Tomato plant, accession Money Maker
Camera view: tilt-top (135 deg); turntable rotation: 0 degrees
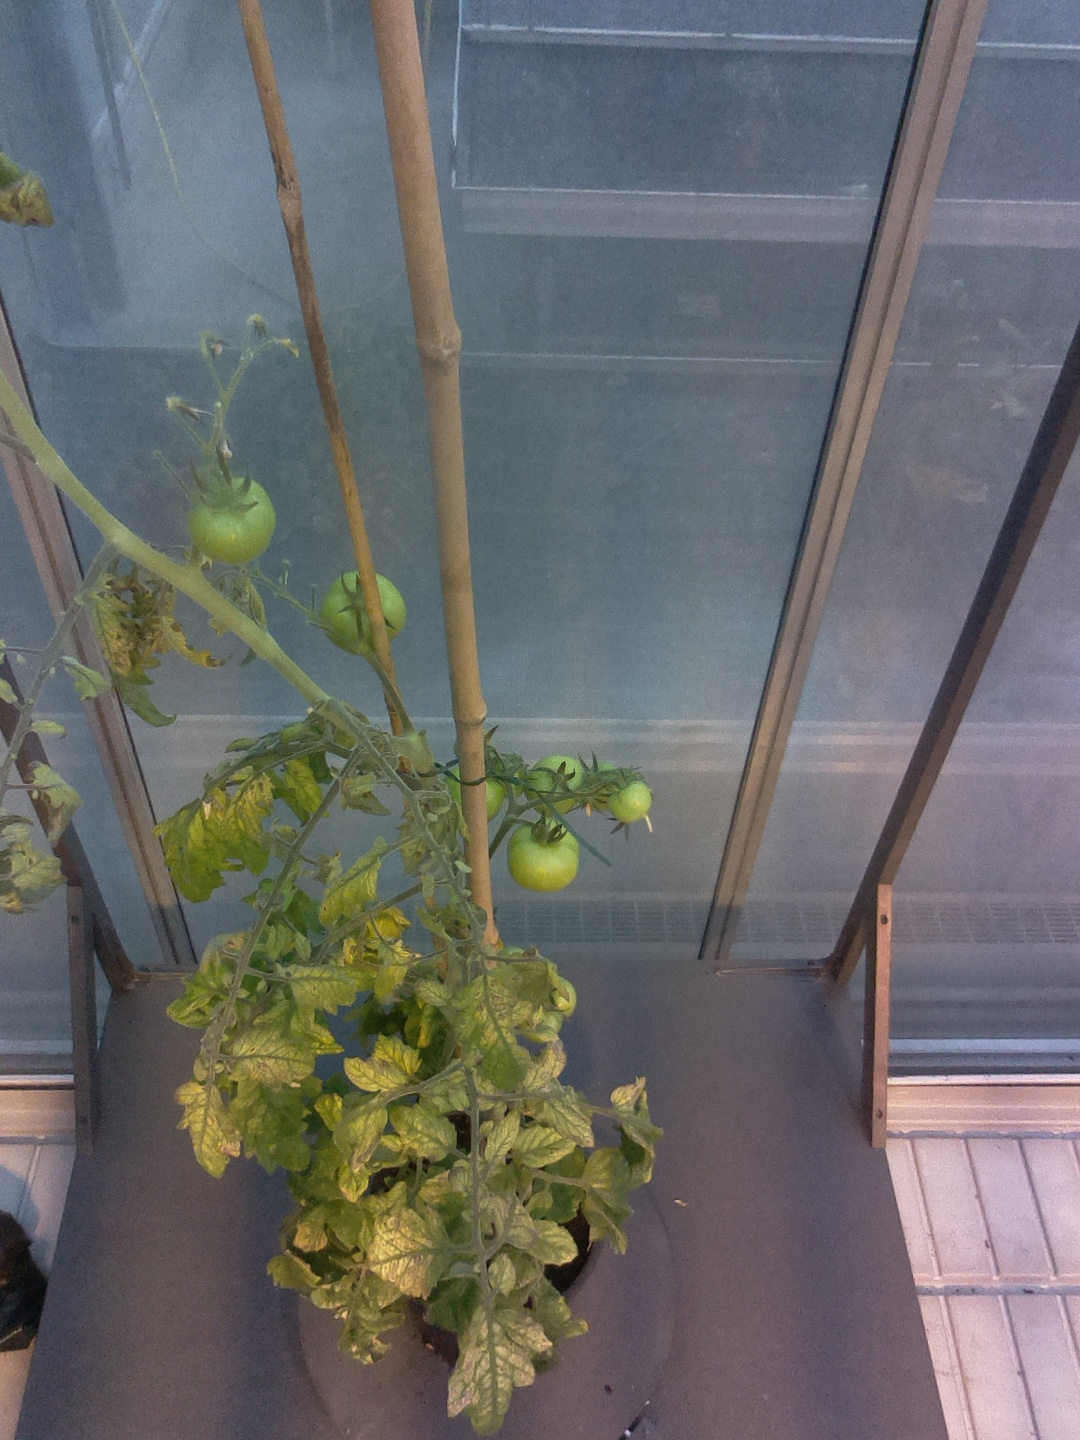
BBCH growth stage 78: 80% -90% of final fruit size